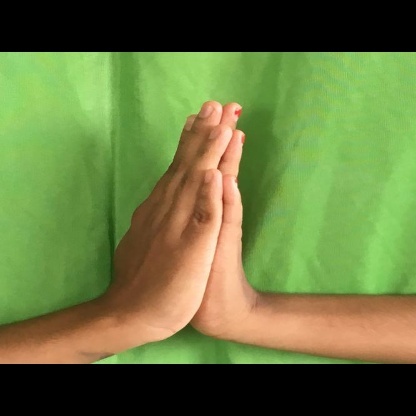
Mudra: Anjali